Shane's Inspiration

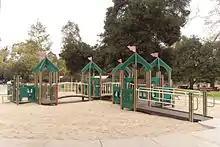
Griffith Park playground equipment with a castle theme

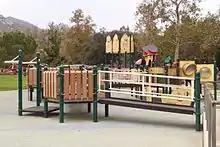
Griffith Park playground equipment with a rocket theme

Shane's Inspiration was founded in 1998, by television producer Scott A. Williams and his wife Catherine Curry-Williams, and their friend Tiffany Harris, in memory of Scott and Catherine's son Shane, who died in infancy from the effects of spinal muscular atrophy. They were inspired in part by the work of Amy Jaffe Barzach, founder of Boundless Playgrounds a few years earlier. The flagship Shane's Inspiration playground in Griffith Park opened in the autumn of 2000.